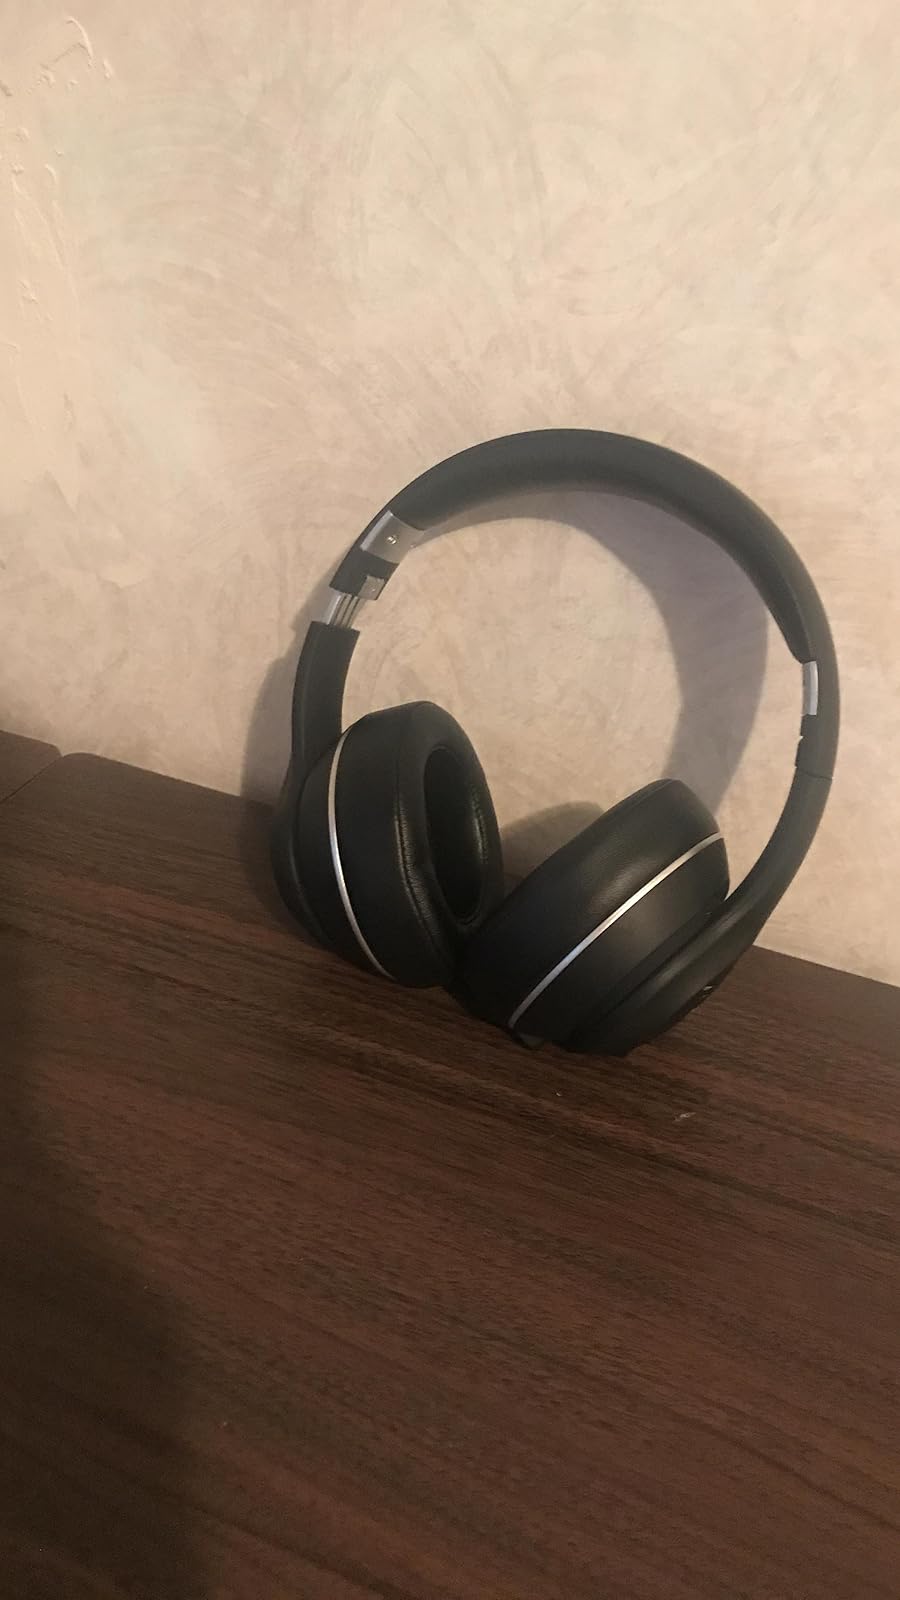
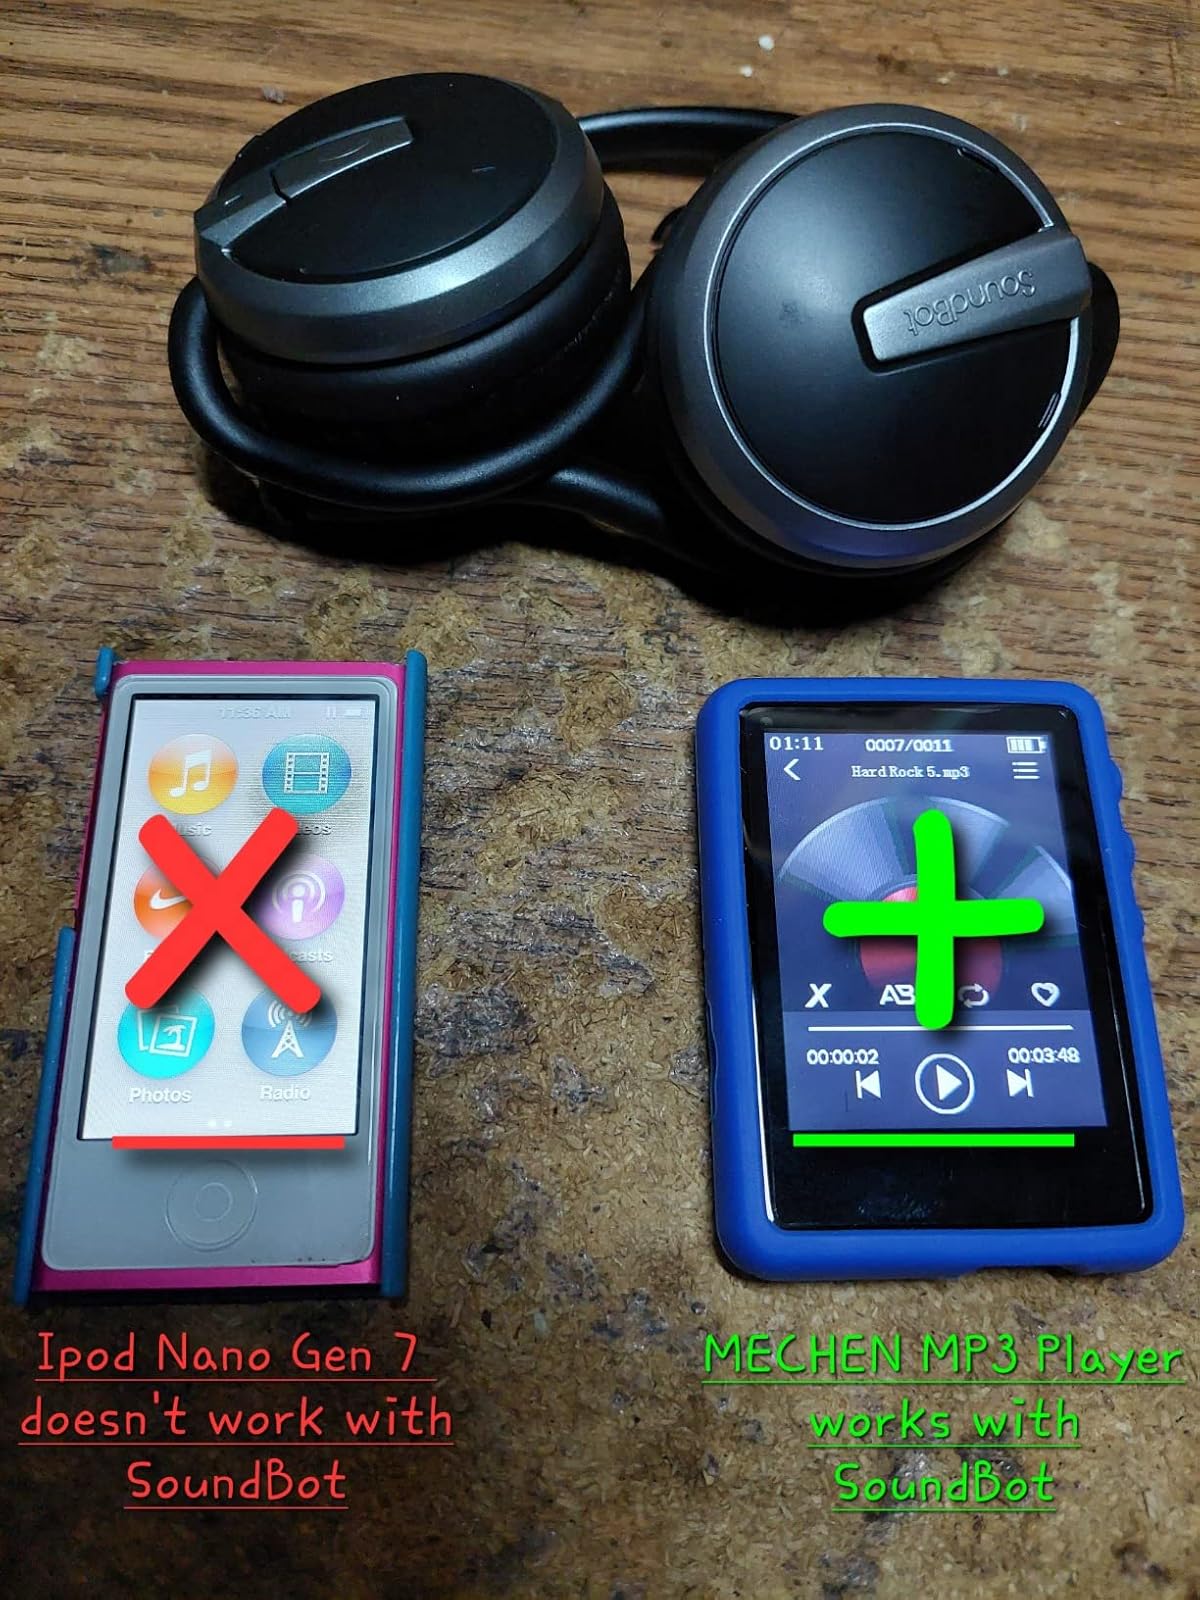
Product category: headphones
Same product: no